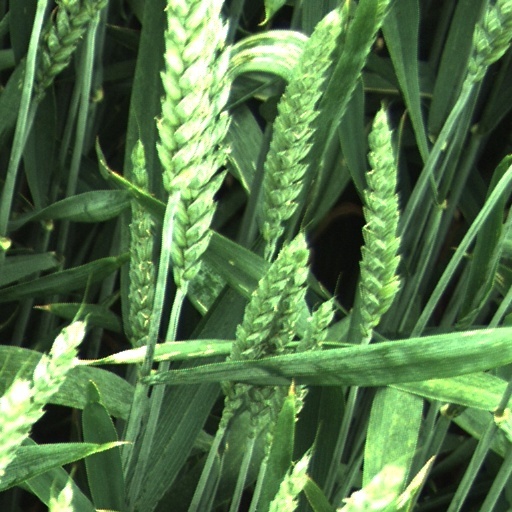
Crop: wheat